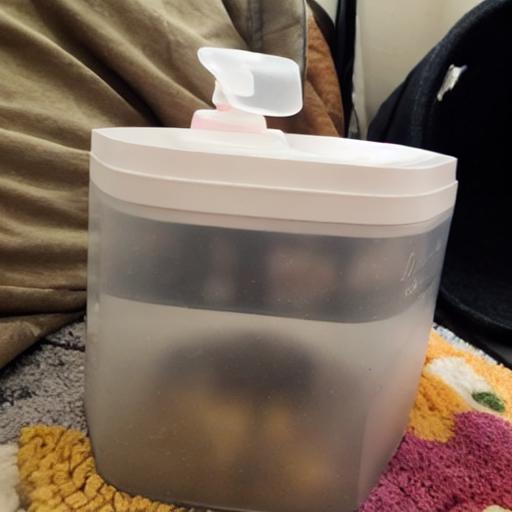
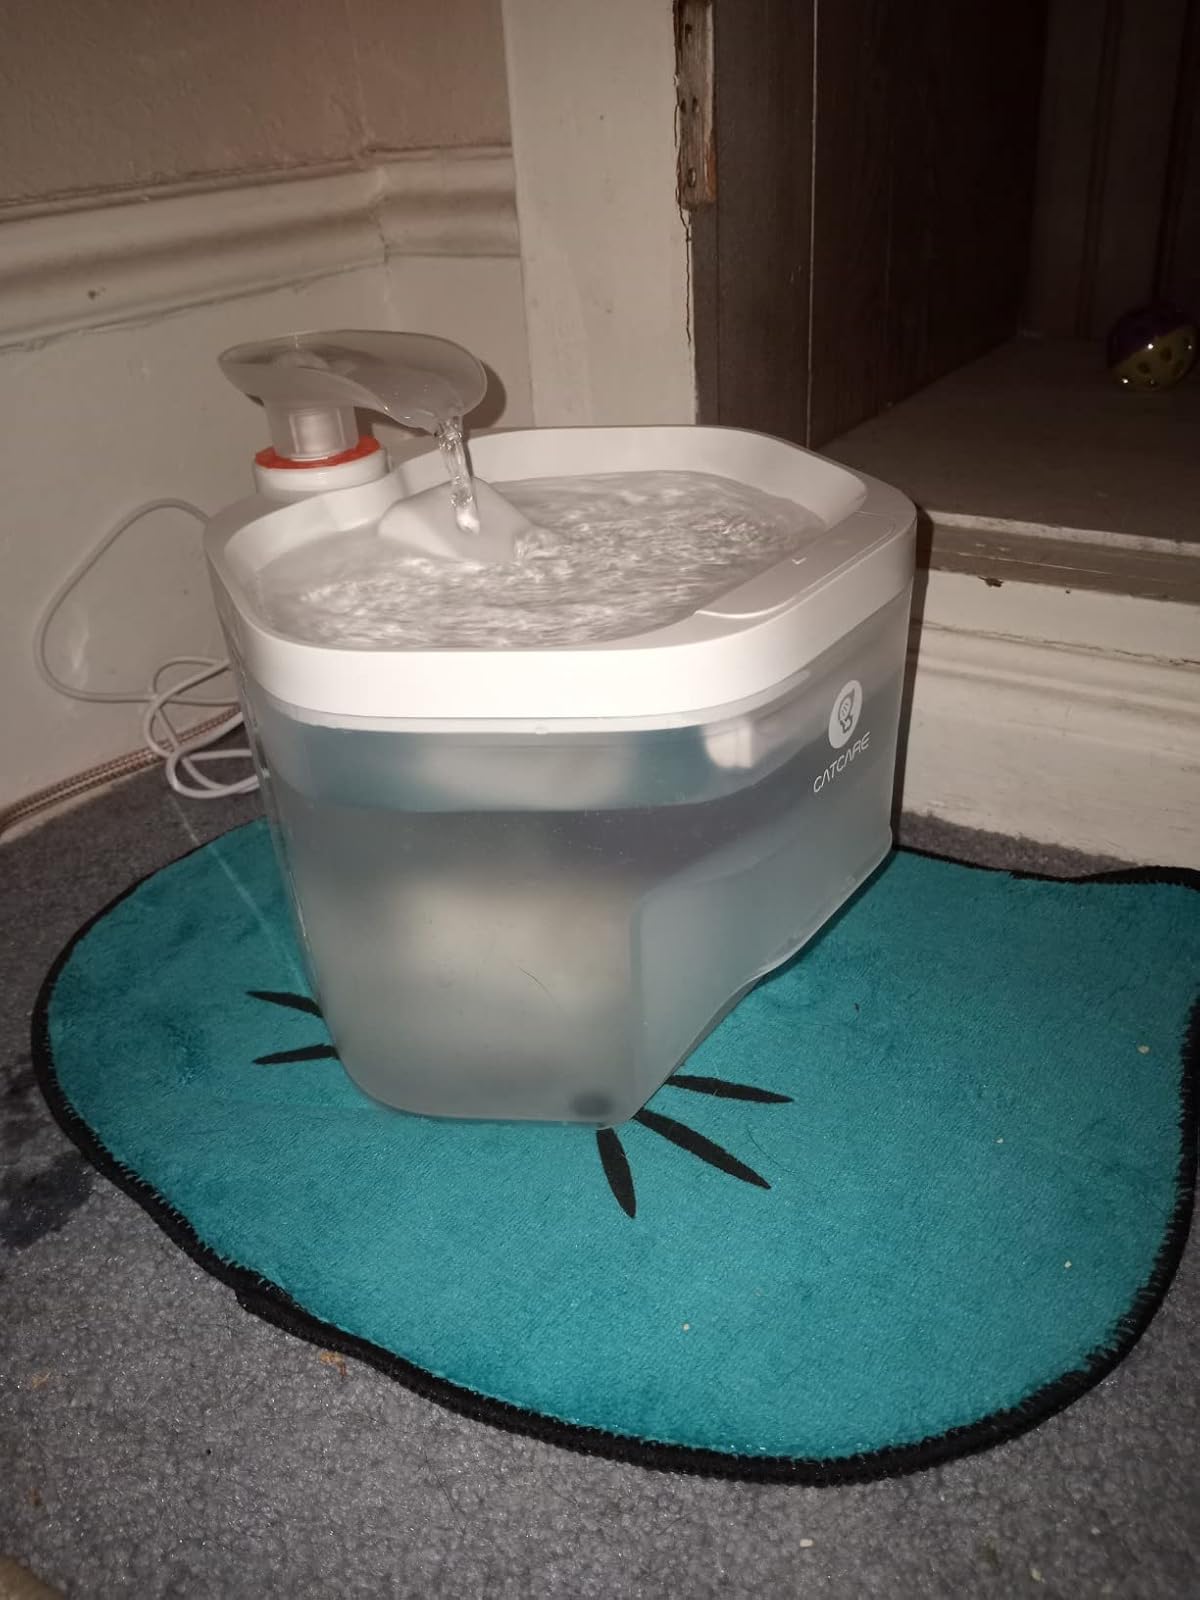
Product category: items_bowl
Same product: no